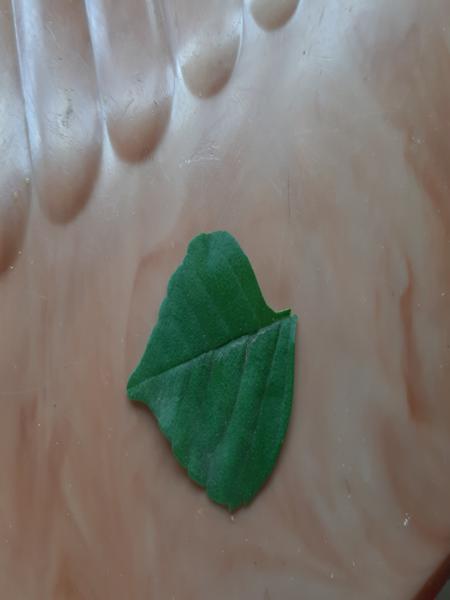
Plant: Jackfruit